Lutheran Church in Chile

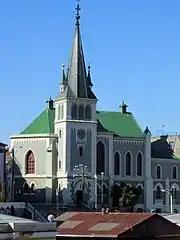
Lutheran Church of the Holy Cross, Valparaíso

The Lutheran Church in Chile ("Iglesia Luterana en Chile", ILCH) is one of the two denominations of Lutheranism in Chile. It separated from the historical Evangelical Lutheran Church in Chile (IELCH) in 1975 due to differences in political perceptions of the pastors and bishops during the beginning of the military dictatorship led by Augusto Pinochet. It is a member of the Lutheran World Federation, which it joined in 1991. Most congregations are bilingual in German and Spanish.